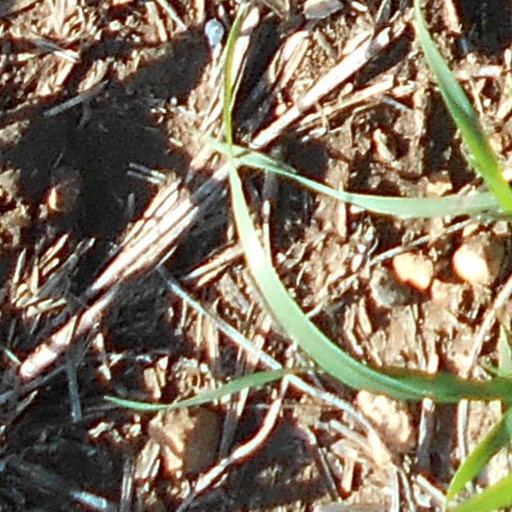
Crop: wheat